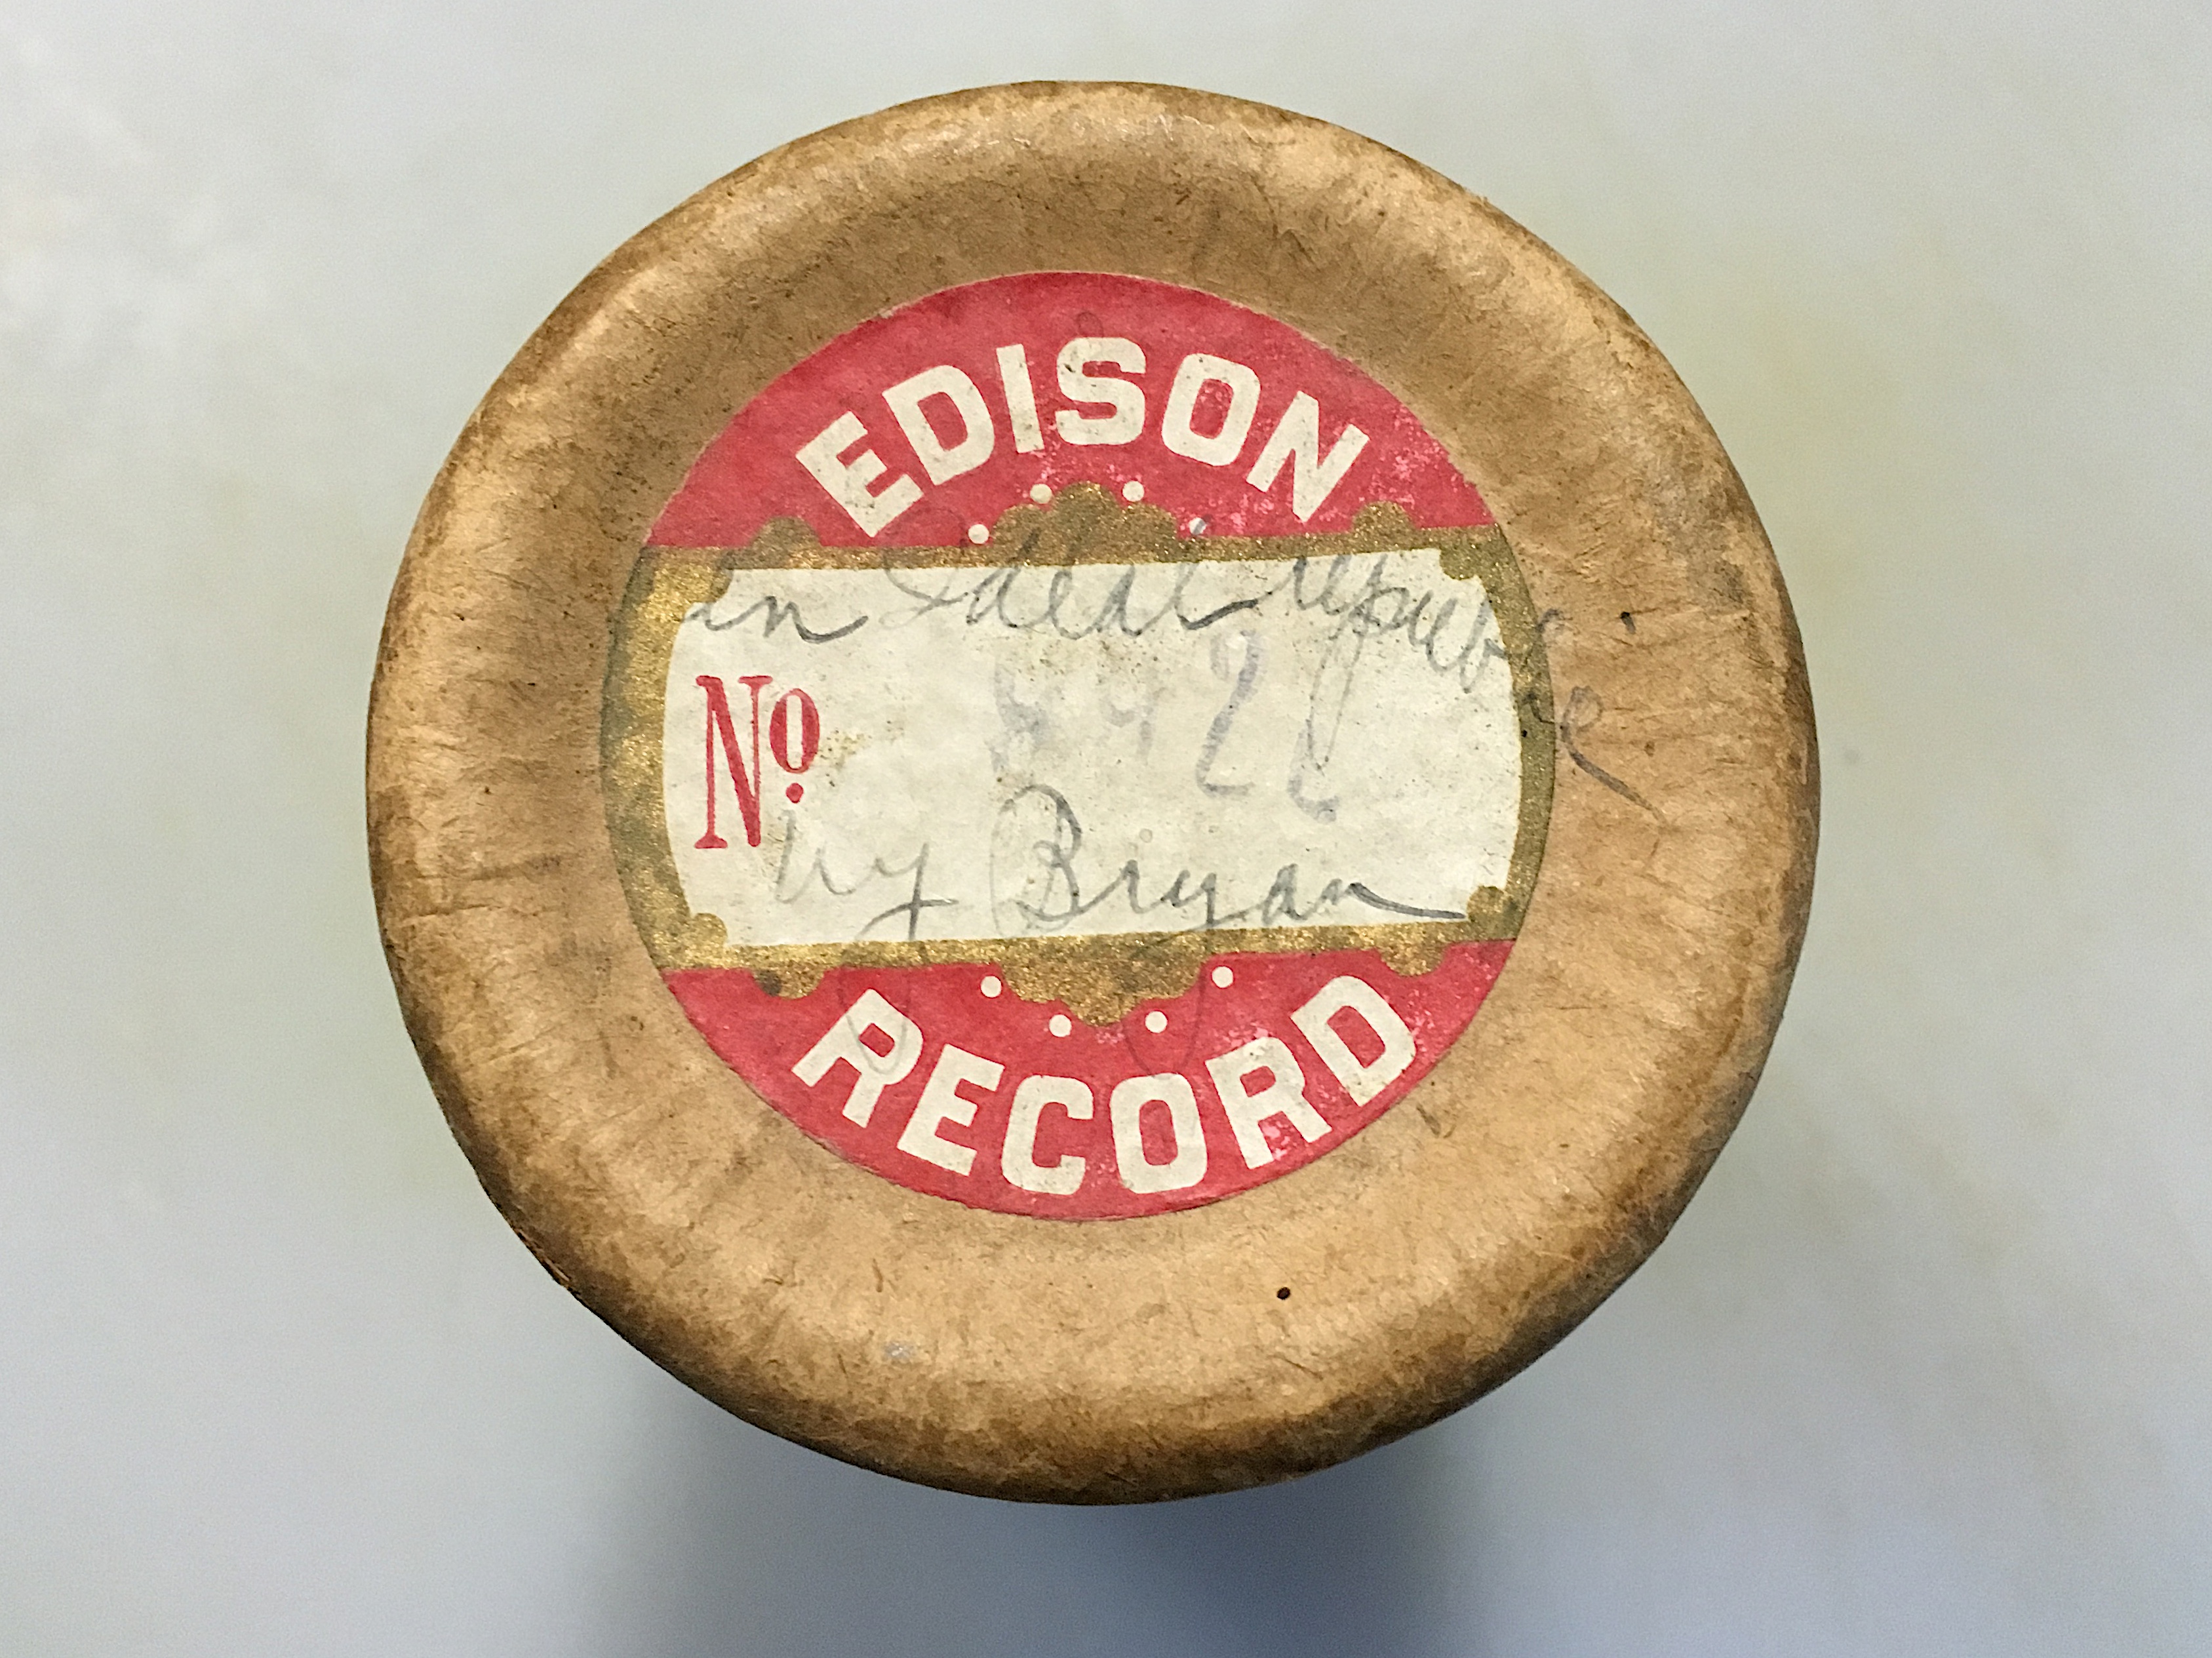
wood, money, label, badge, cylinder, award, man made object